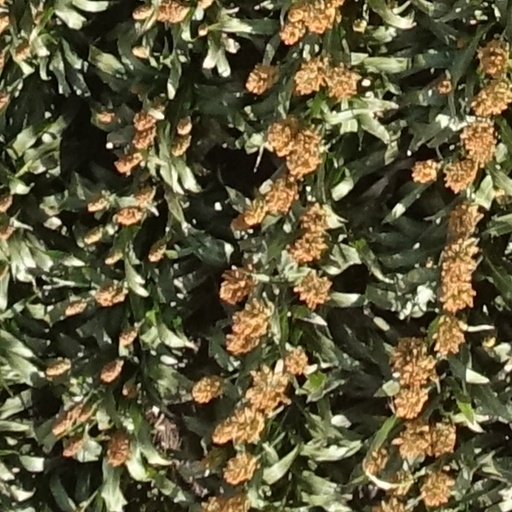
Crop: sorghum